Glaspalast (Munich)

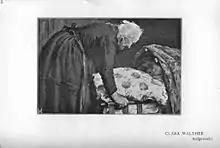
"Awakened" by , Official catalogue of the 8th International Exhibition in 1901

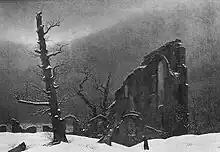
"Winter Landscape with Church" (1807-08). This oil painting by Caspar David Friedrich was among the works destroyed in the fire.

In 1858, the "First German general and historical art exhibition" organized in the palace, followed in 1869 by the "I. International Art Exhibition", 1888 "III. International Art Exhibition".